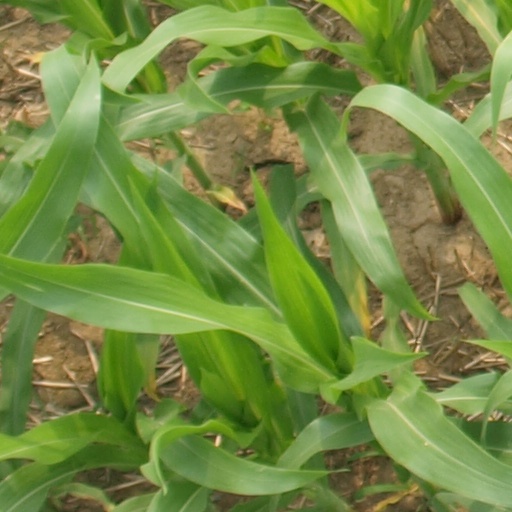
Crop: maize; corn